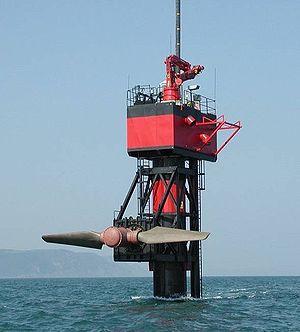
Une hydrolienne est une turbine hydraulique qui utilise l'énergie cinétique des courants marins ou fluviaux, comme une éolienne utilise l'énergie cinétique du vent.
La notion d'énergie marine ou d'énergie des mers désigne l'ensemble des énergies renouvelables extraites ou pouvant l'être du milieu marin.